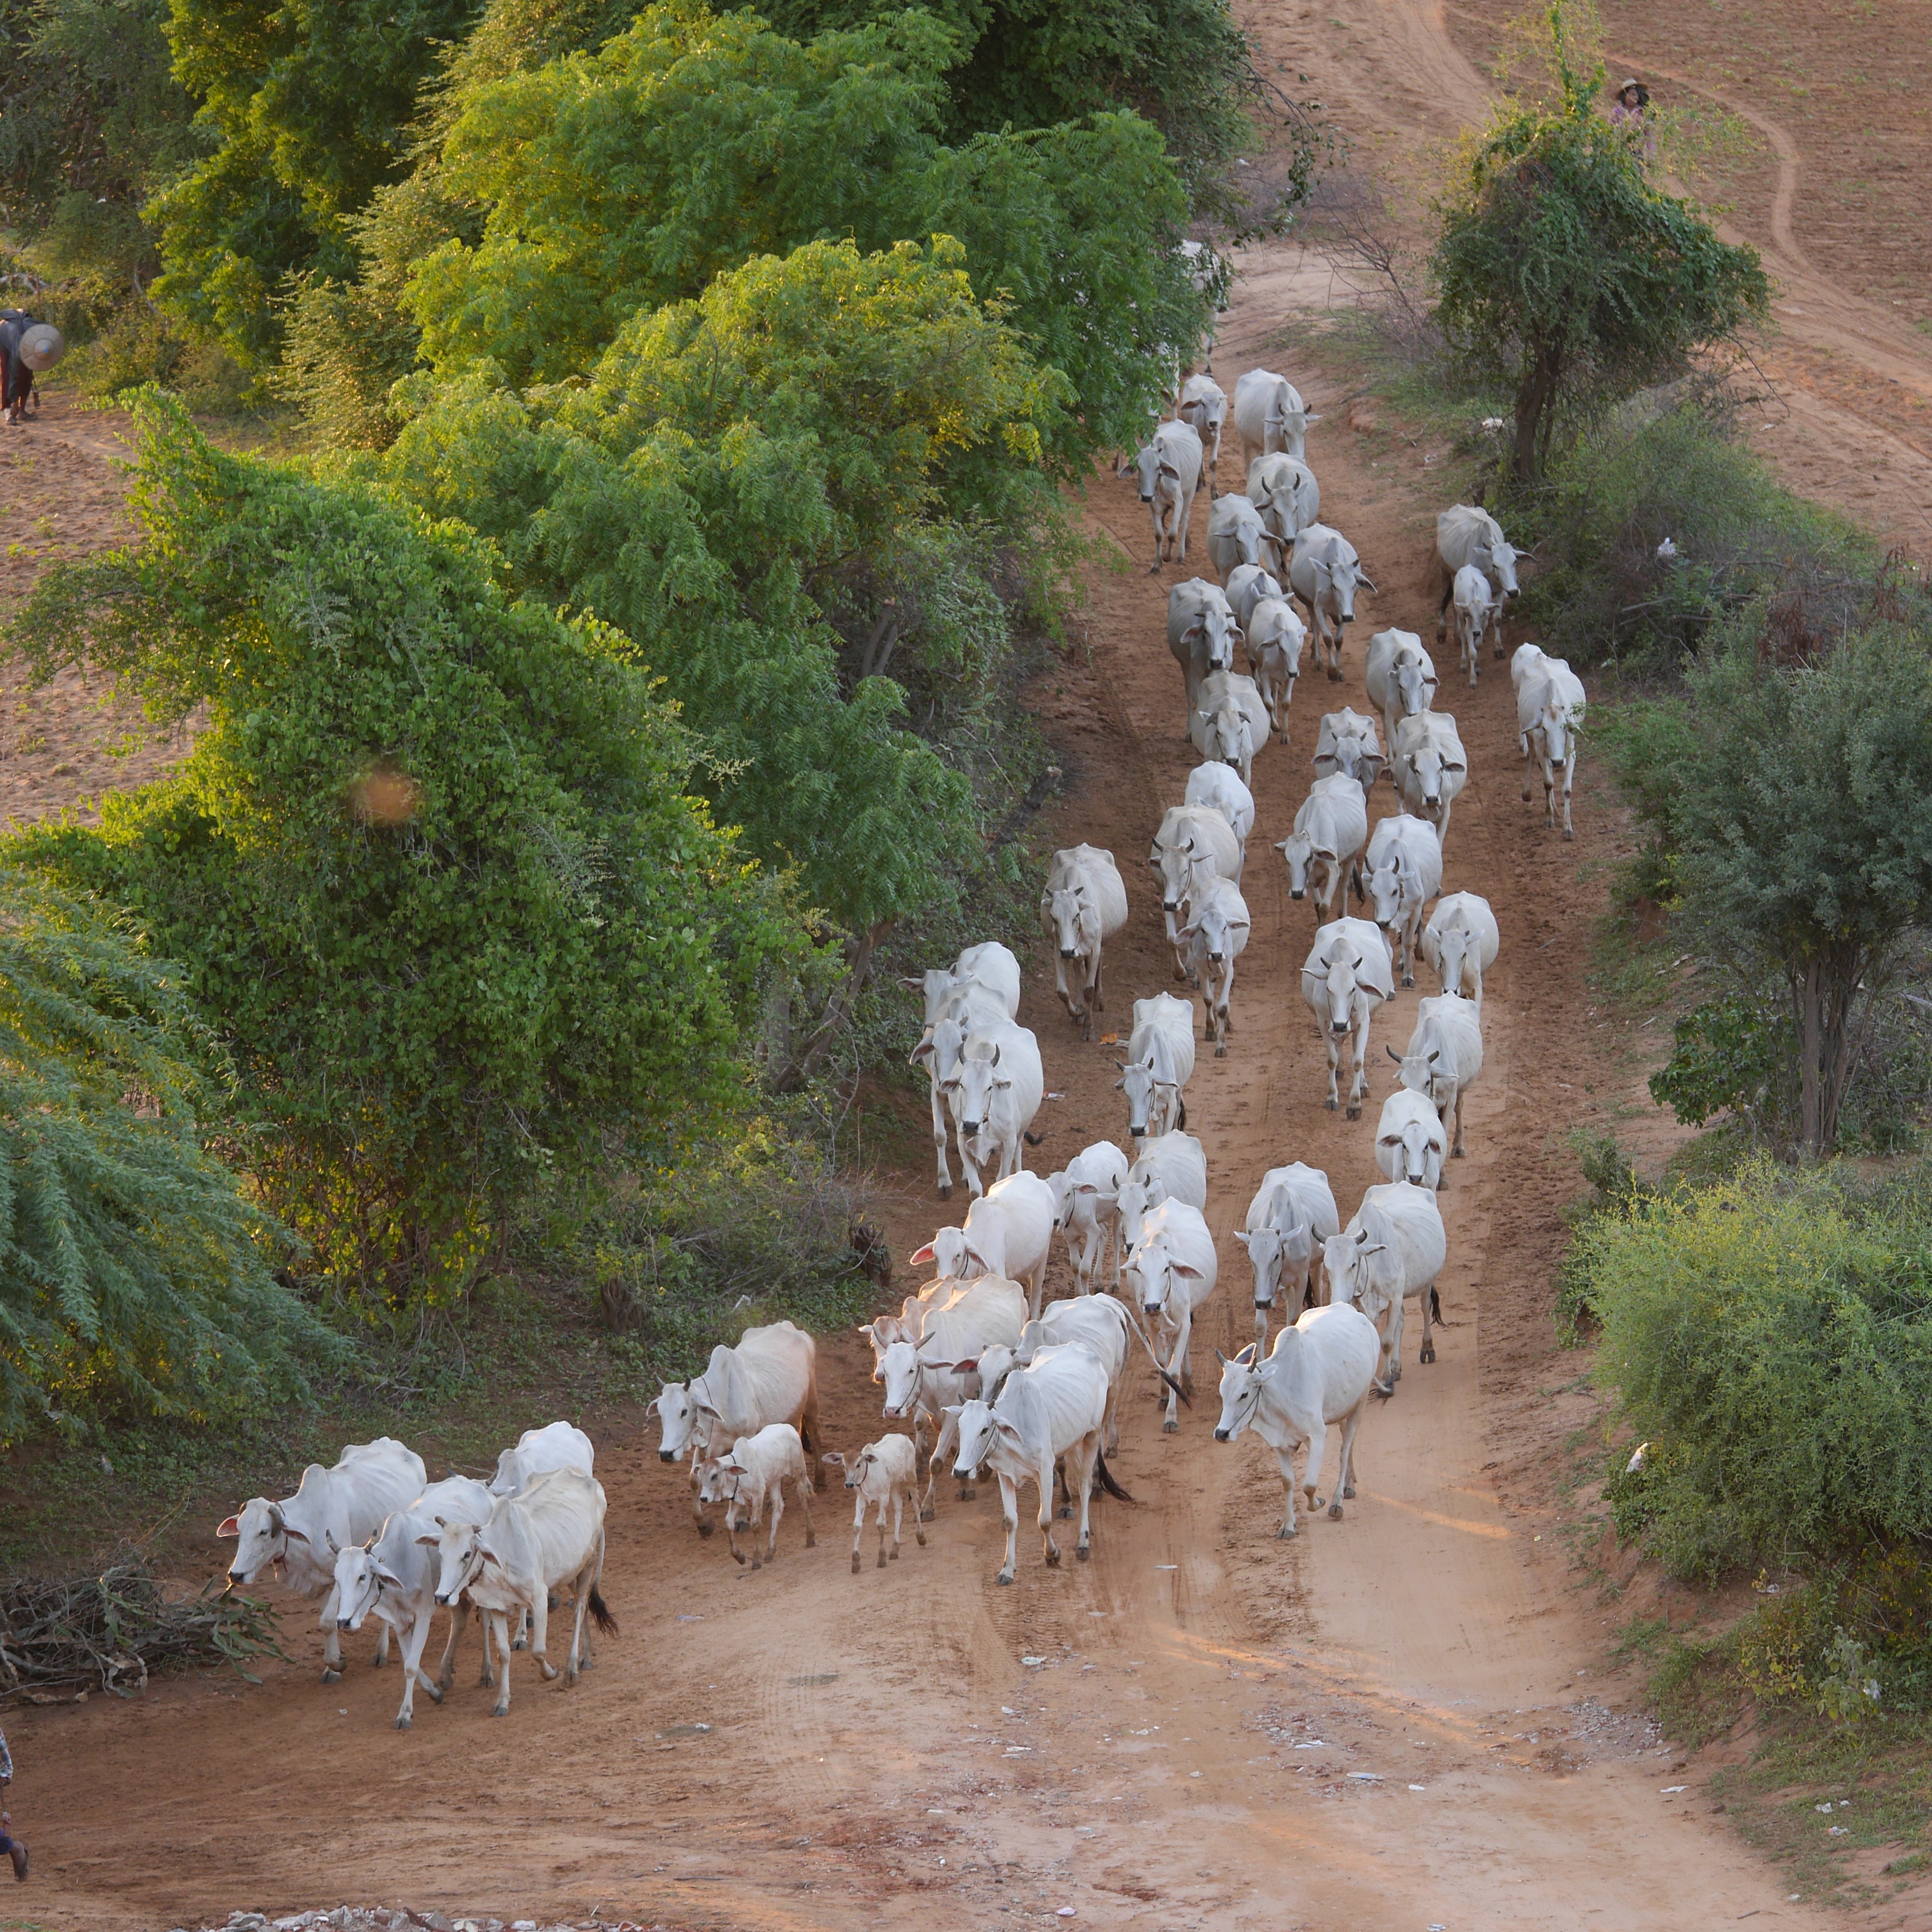
flower, flock, wildlife, cattle, herd, sheep, agriculture, cows, sheeps, myanmar, burma, herbivores, rural area, dairy cows, cow herd